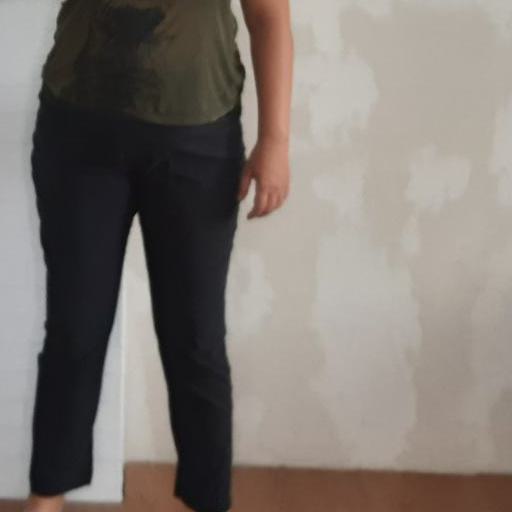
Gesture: no_gesture